Art Institute of California – San Diego

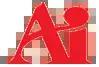
The Art Institute of California - San Diego

The Art Institute of California – San Diego was a for-profit art school in San Diego, California. It was briefly operated as a non-profit institution before it closed in 2019. The school was one of a number of Art Institutes, a franchise of for-profit art colleges with many branches in North America, owned and operated by Education Management Corporation. EDMC owned the college from 2000 until 2017, when, facing significant financial problems and declining enrollment, the company sold the Art Institute of California – San Diego, along with 30 other Art Institute schools, to Dream Center Education, a Los Angeles–based Pentecostal organization. Dream Center permanently closed the San Diego campus location on March 8, 2019.